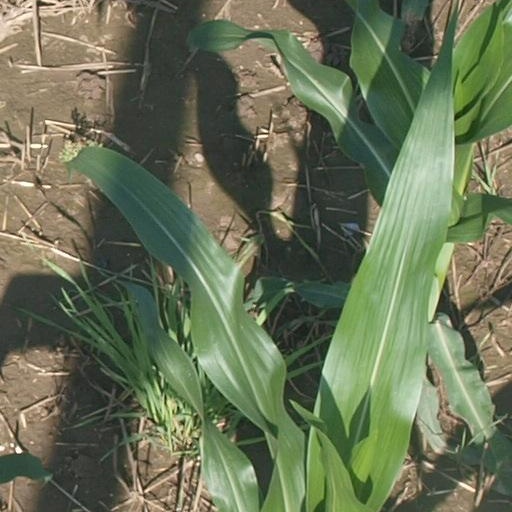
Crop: maize; corn